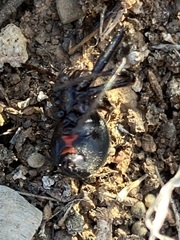
Species: Lactrodectus_hesperus